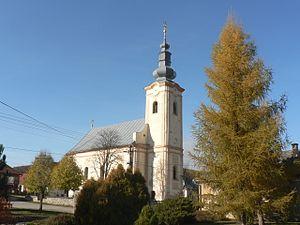
Kunova Teplica est un village de Slovaquie situé dans la région de Košice.